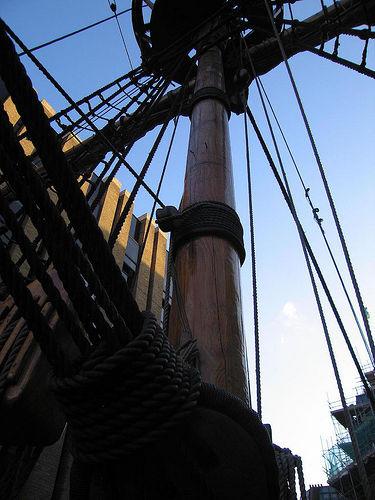
Weather: sun or clear